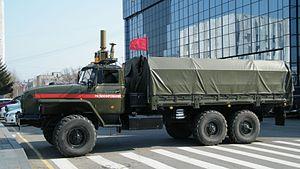
Ural-4320 est un camion militaire russe produit par Ural Automotive Plant depuis 1976. Il est le successeur de l'Ural-375 et est lui-même suivi par le Ural-5323.